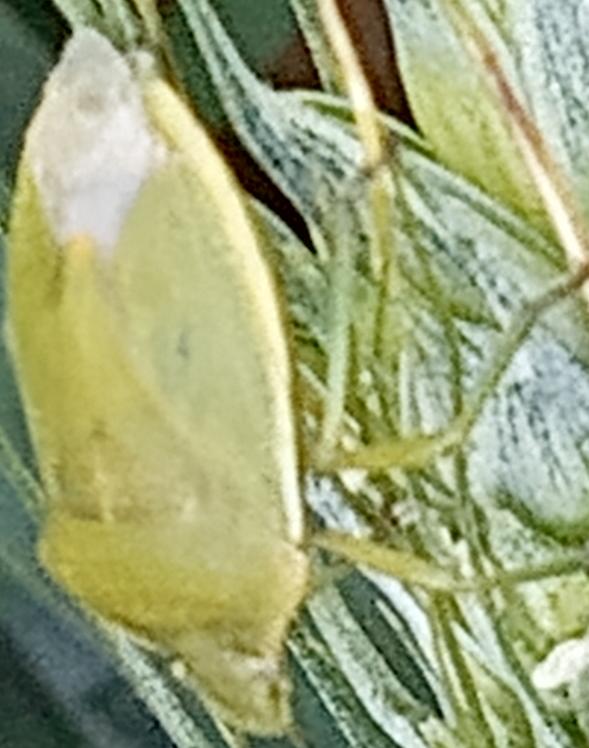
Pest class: stink_bug